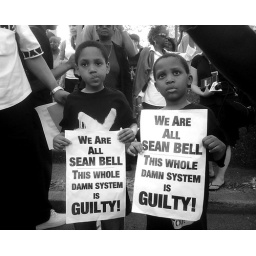
Two fo the several hundred blocking traffic from entering or leaving the triboro bridge at 125th street in harlem